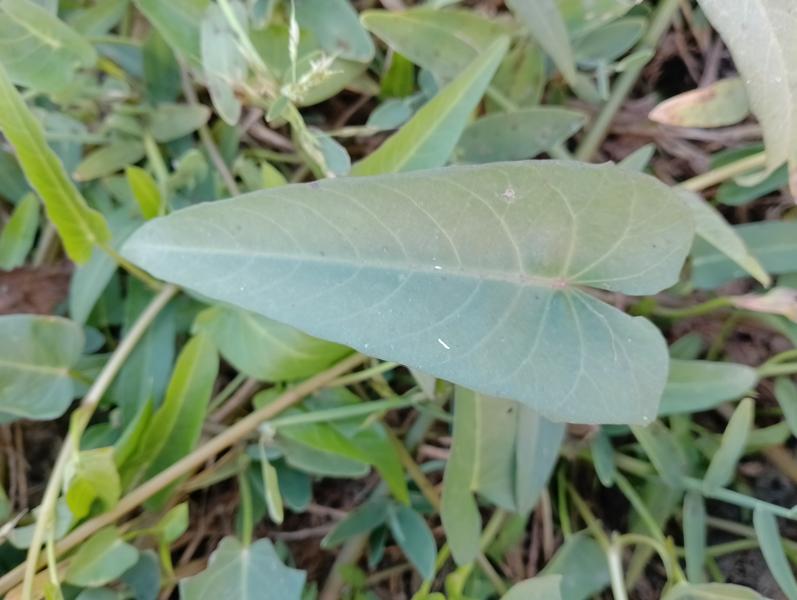
Weed species: Ipomoea aquatic